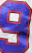
Number: 9